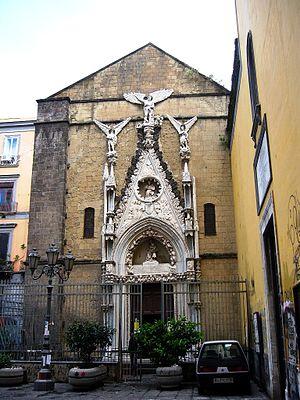
Antonio Baboccio da Piperno ou Antonio Baboto né à Priverno, est un abbé, un sculpteur, un orfèvre et un peintre italien.